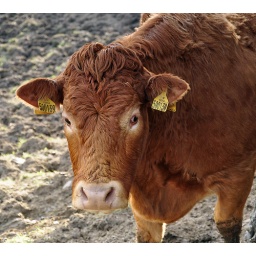
Very pleasant cow near Windermere, English lake District